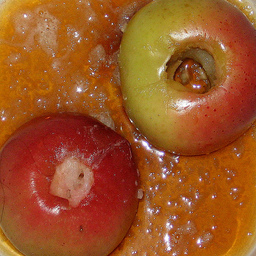
Label: Apple